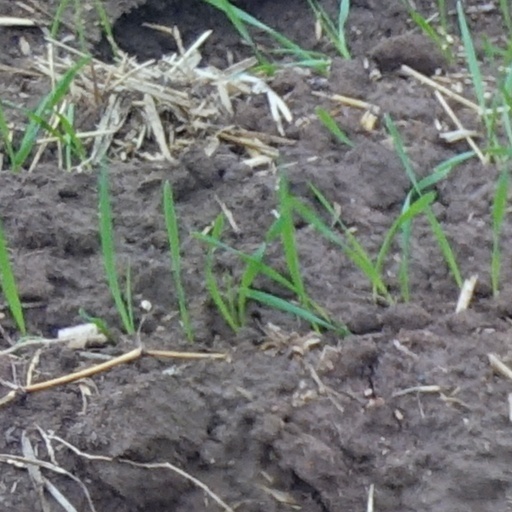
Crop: wheat